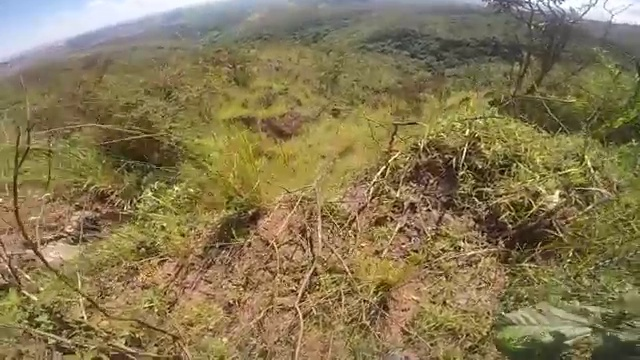
Fire: no
Smoke: no